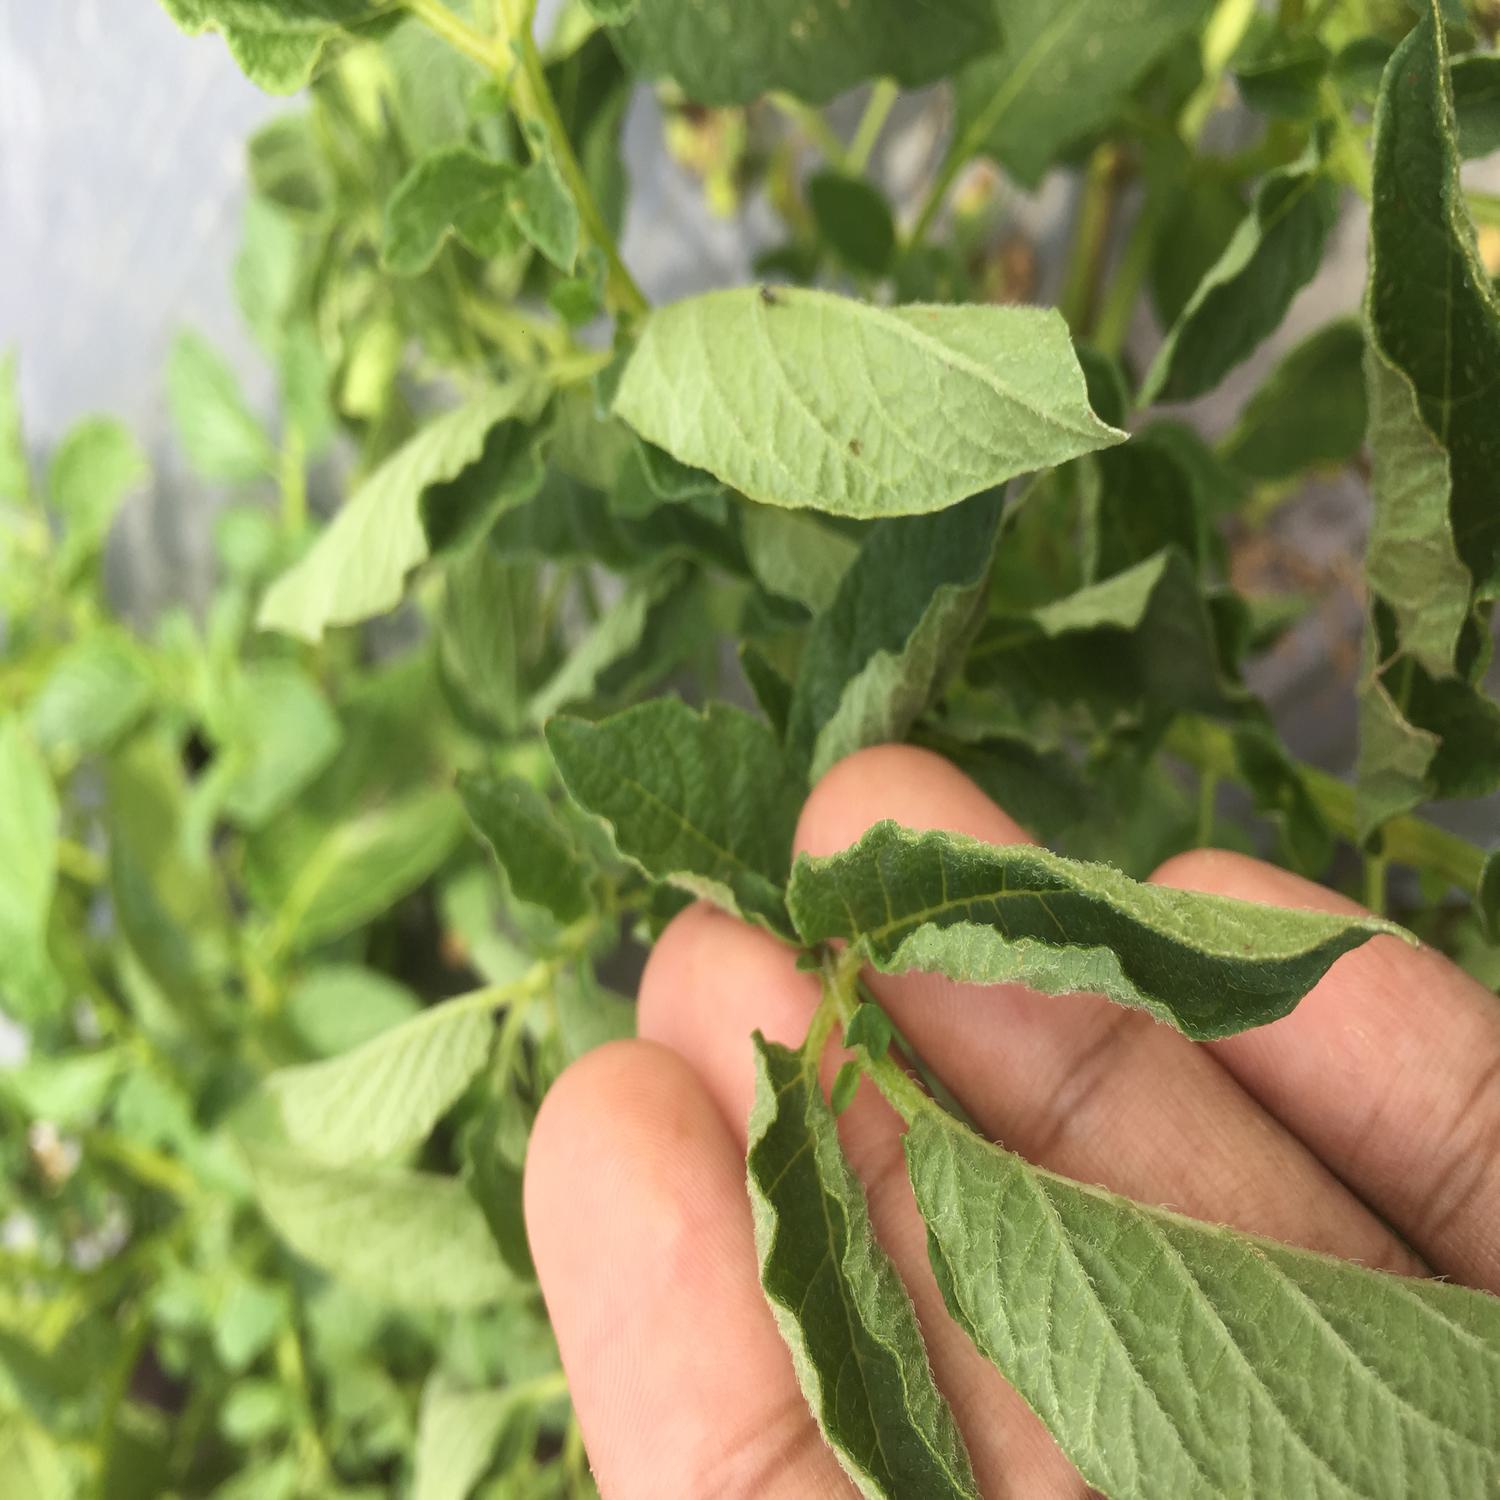
Etiqueta: Pudricion_Parda